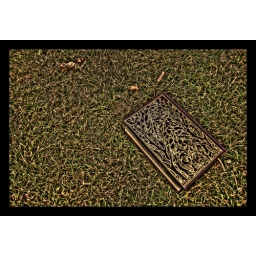
HDR of a book in the grass